John Rounsevell

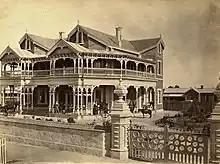
Landunna c. 1872

In 1865 John Rounsevell was elected as a member of the South Australian House of Assembly for the district of Light, but he retired two years later.